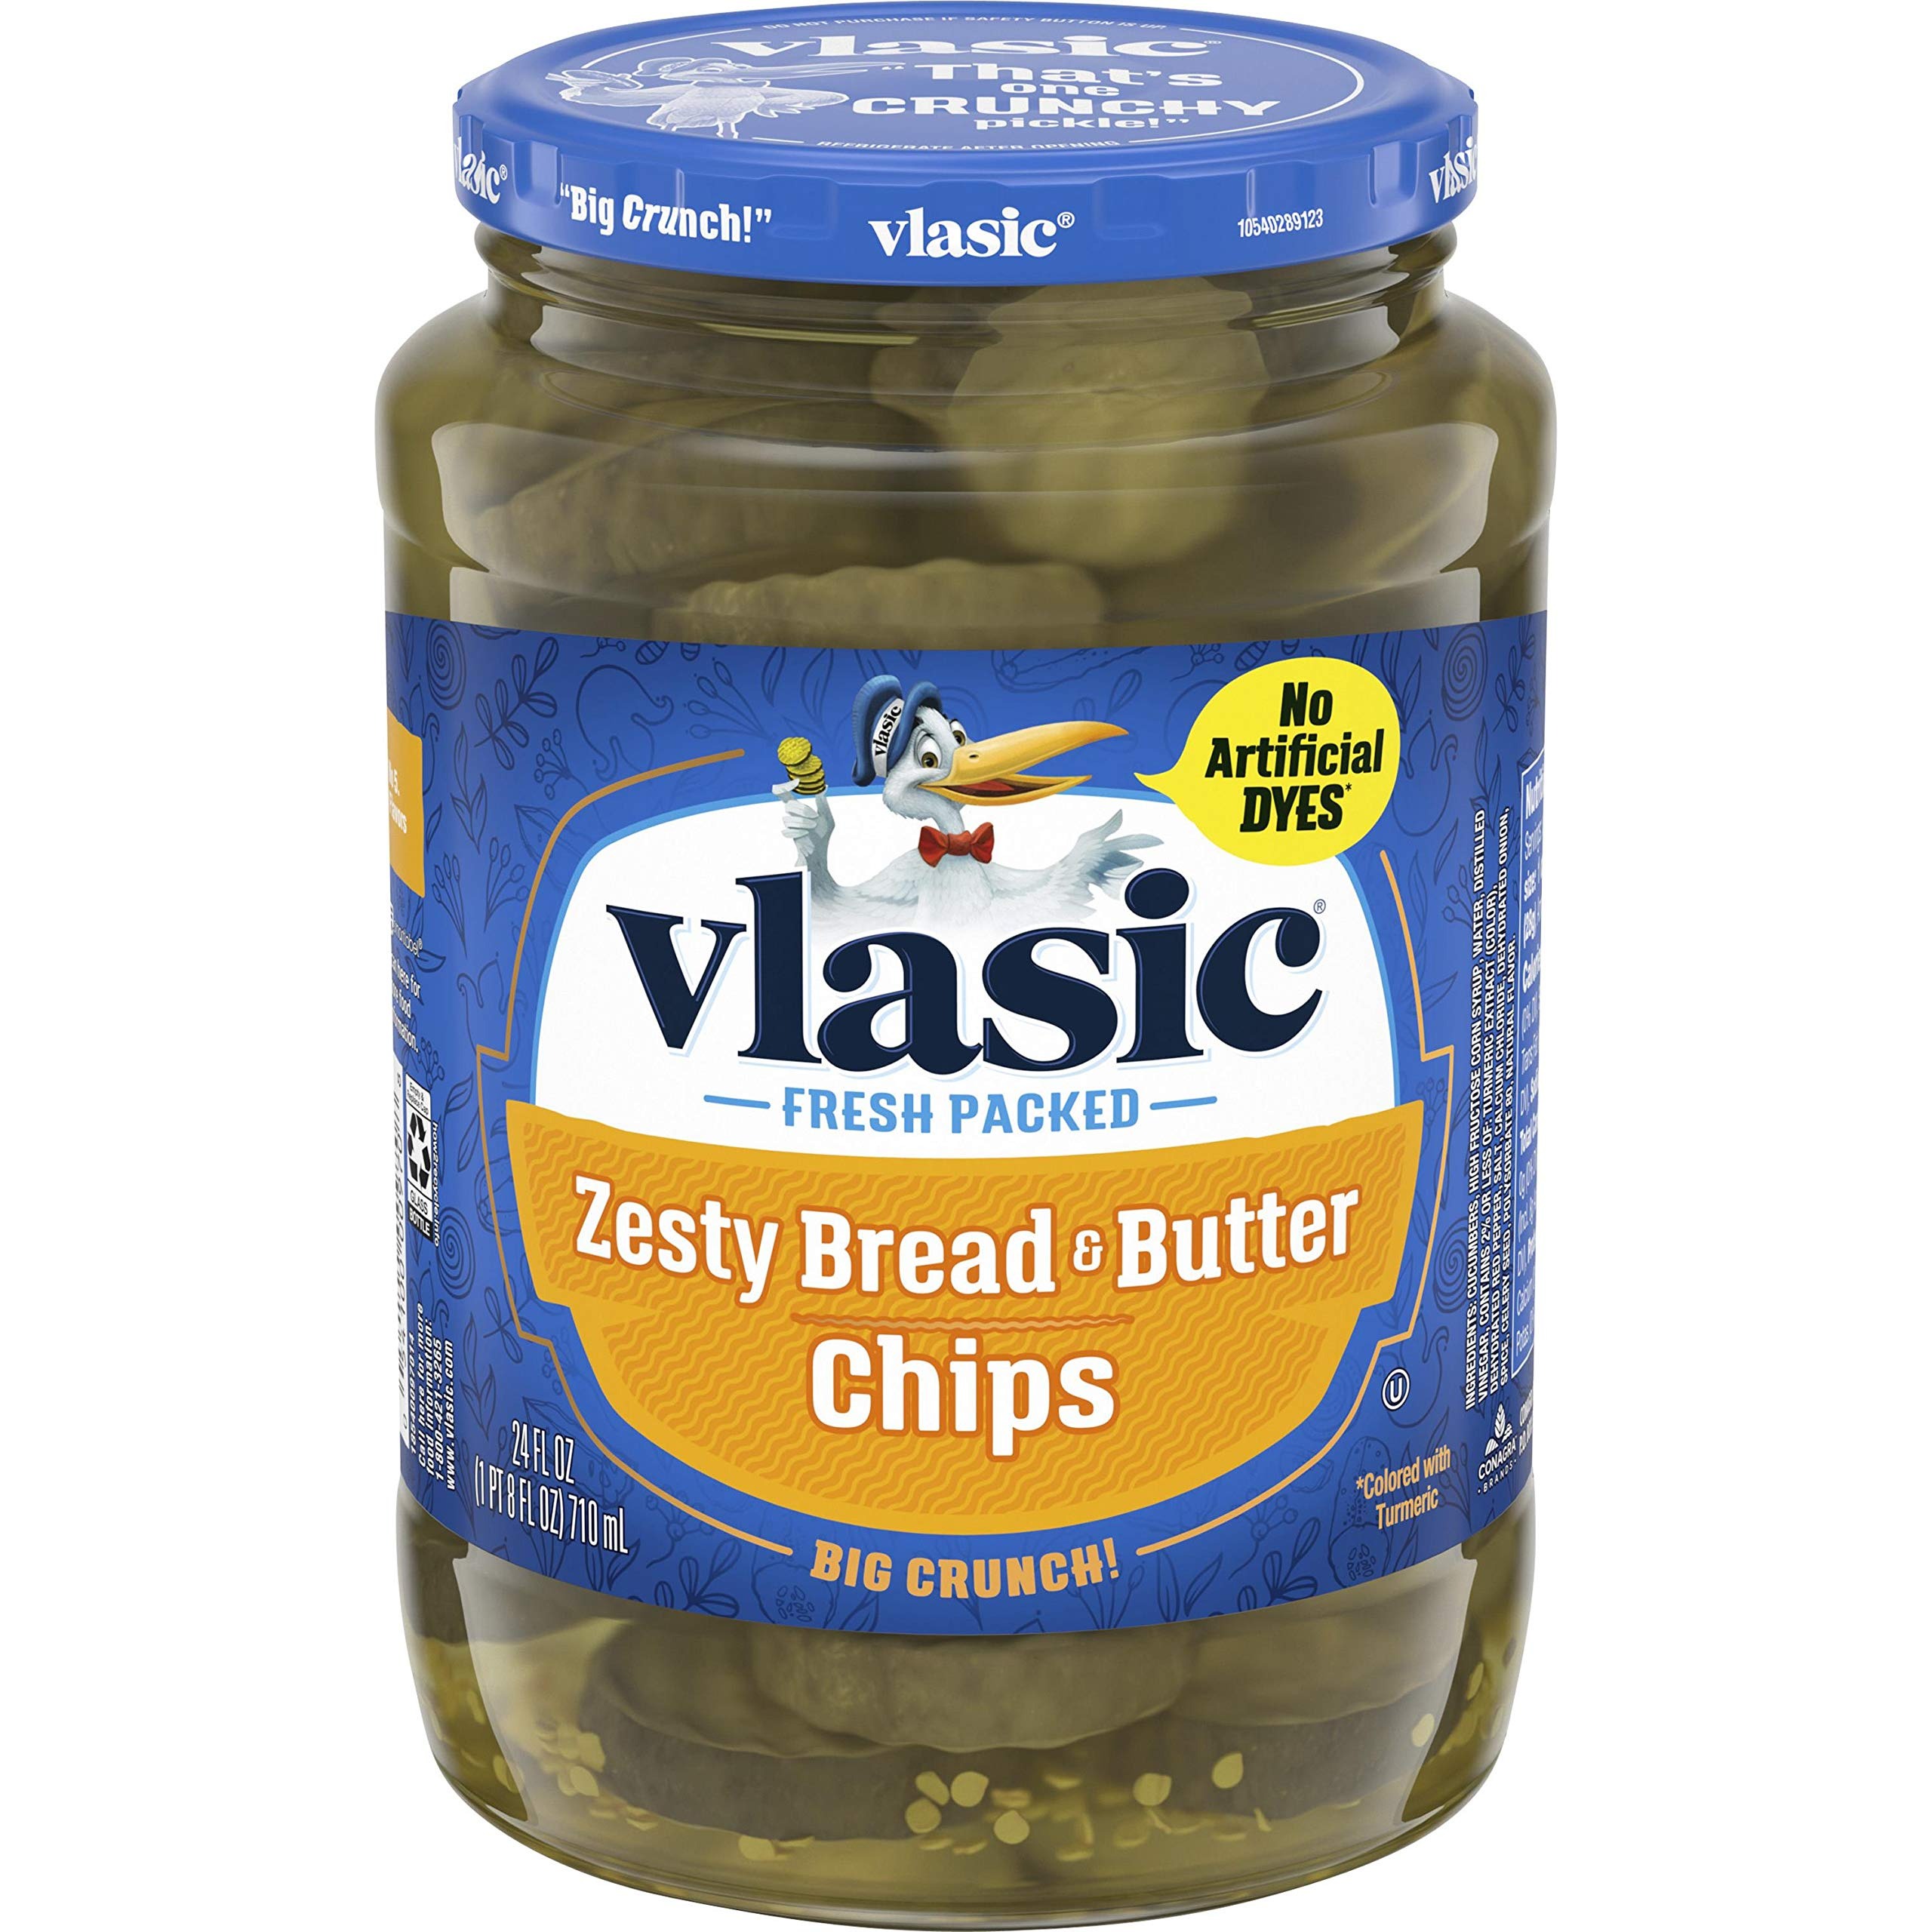
Item Name: Vlasic Zesty Bread and Butter Pickle Chips, Keto Friendly, 24 FL OZ
Bullet Point 1: One 24 fl oz jar of Vlasic Zesty Bread and Butter Pickle Chips
Bullet Point 2: Zesty bread and butter pickles deliver superior flavor and crunch
Bullet Point 3: Bread and butter chips combine tartness and mild sweetness in Vlasic's secret recipe
Bullet Point 4: Sandwich pickles contain 35 calories per serving
Bullet Point 5: Zesty pickles packed in a resealable jar to lock in flavor
Value: 24.0
Unit: Fl Oz

Price: 2.97